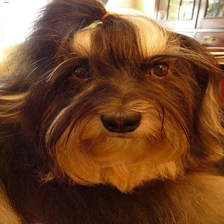
Species: dog
Breed: havanese